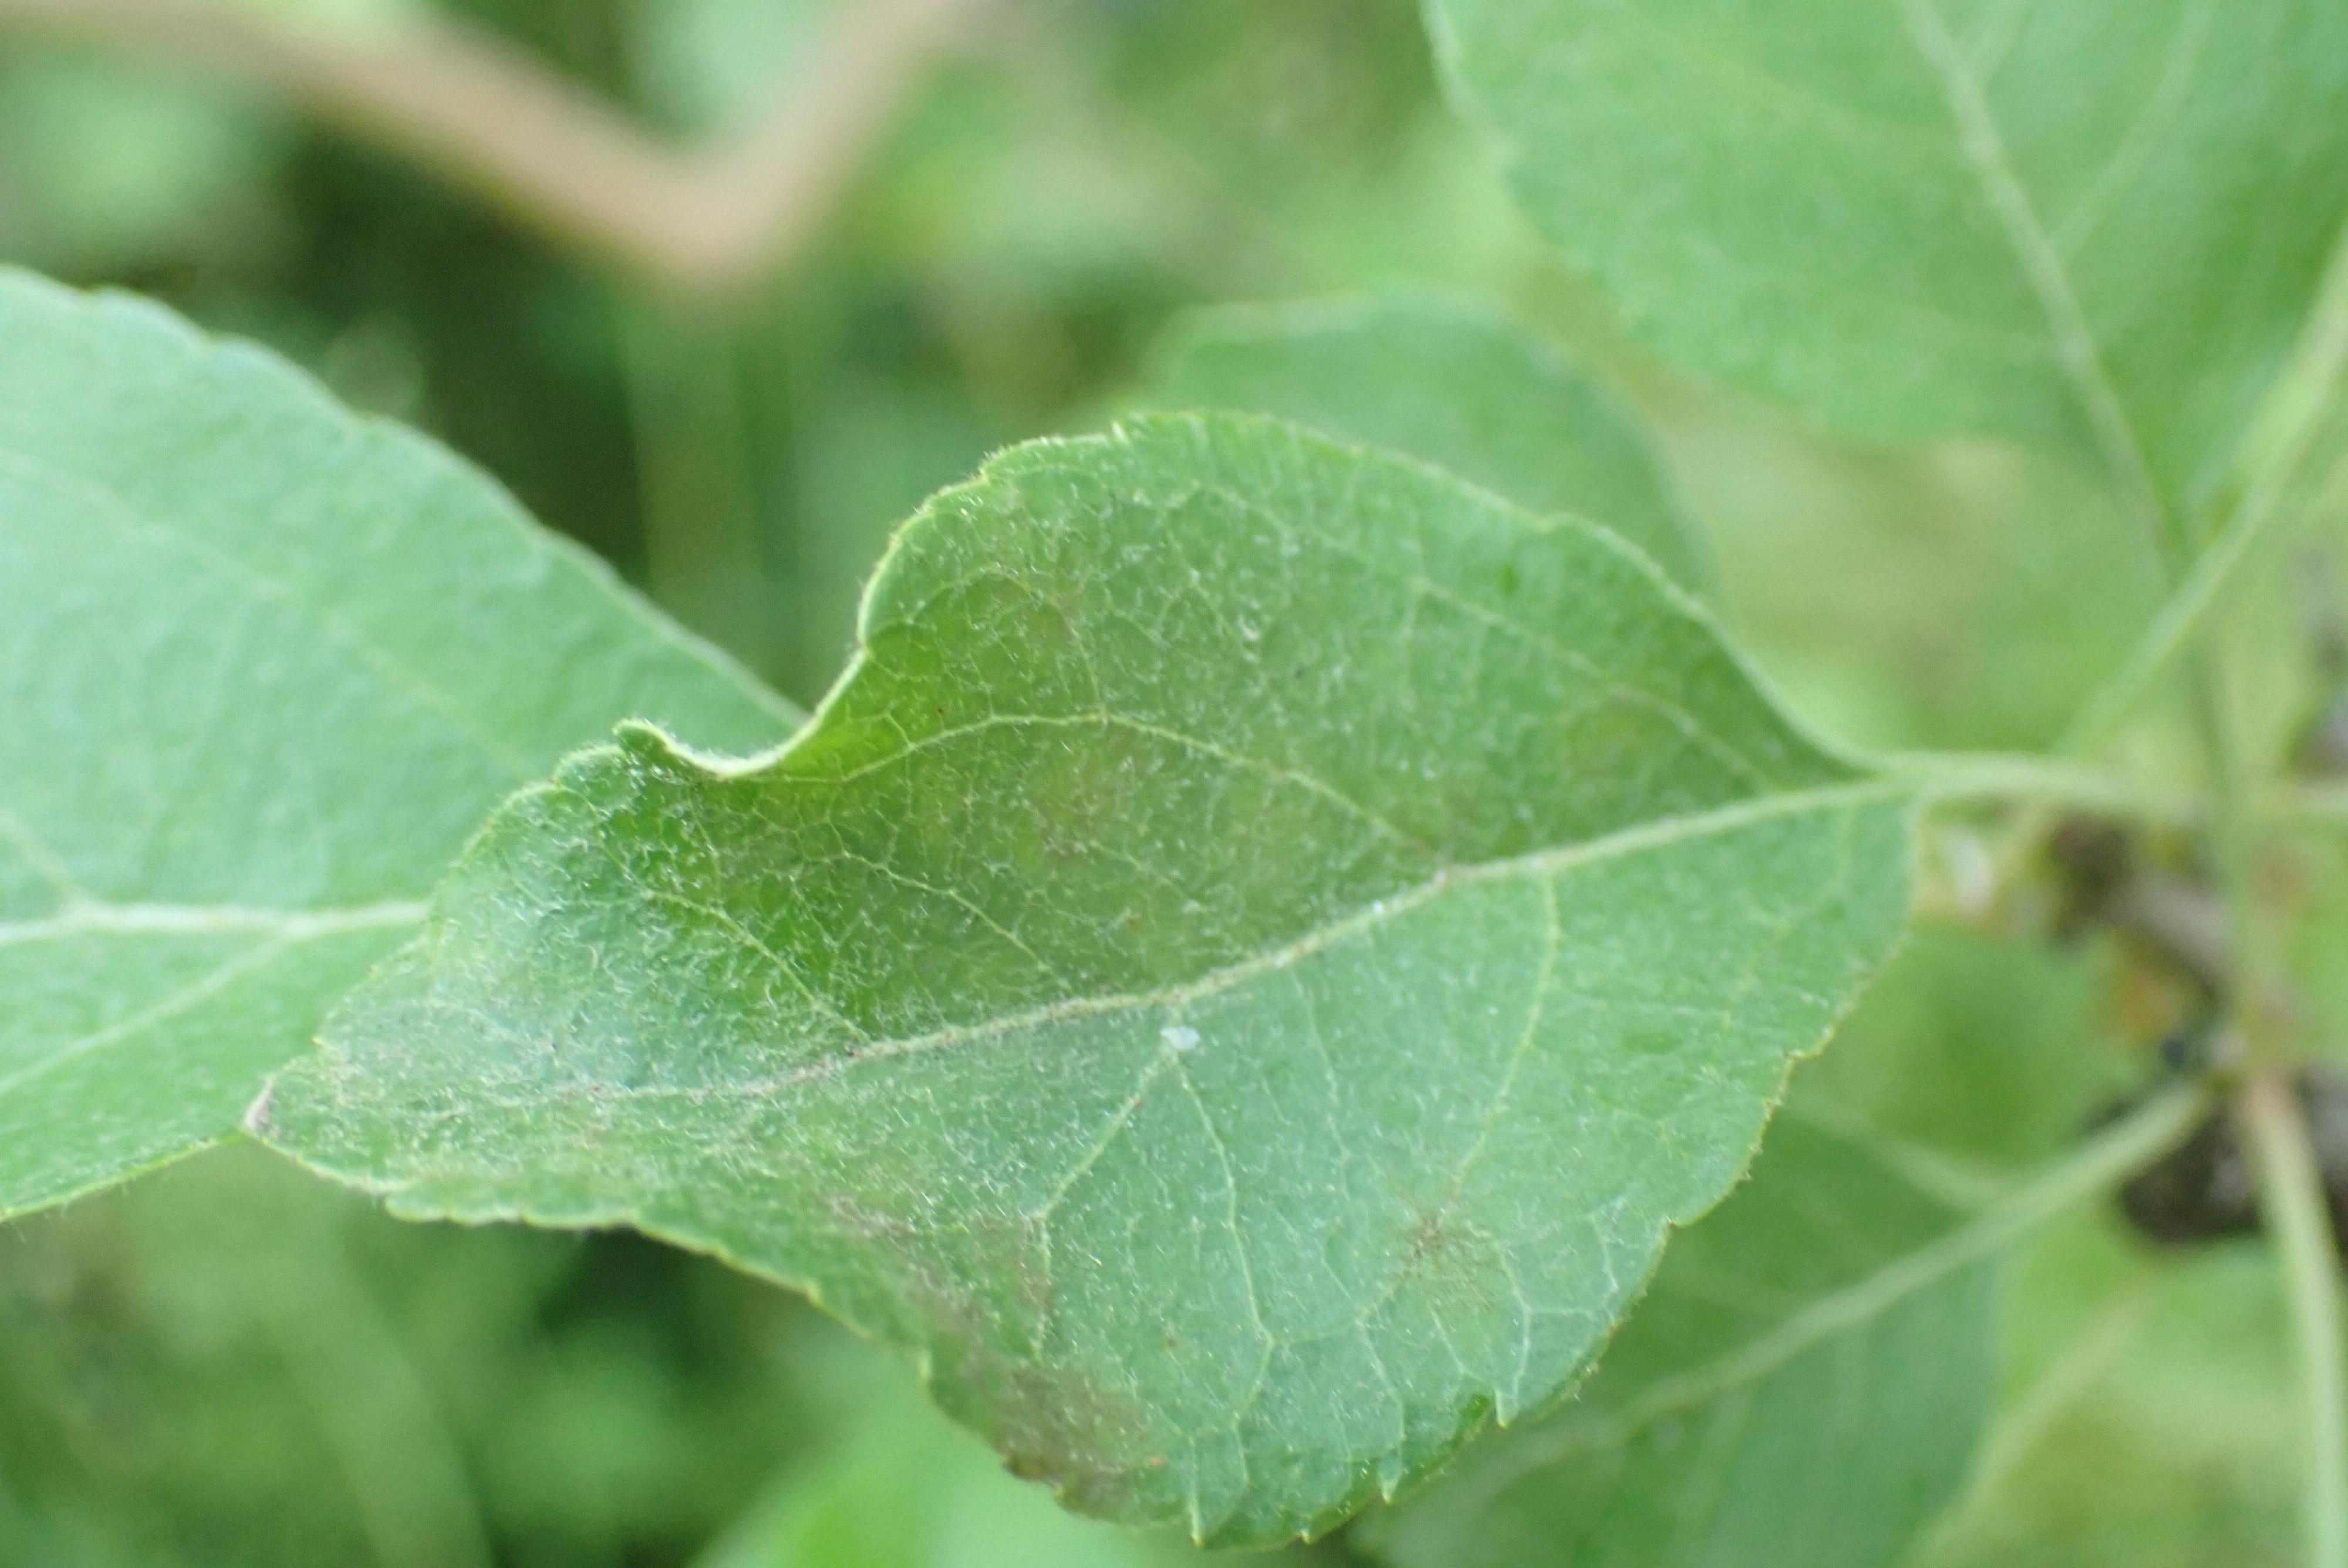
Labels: scab